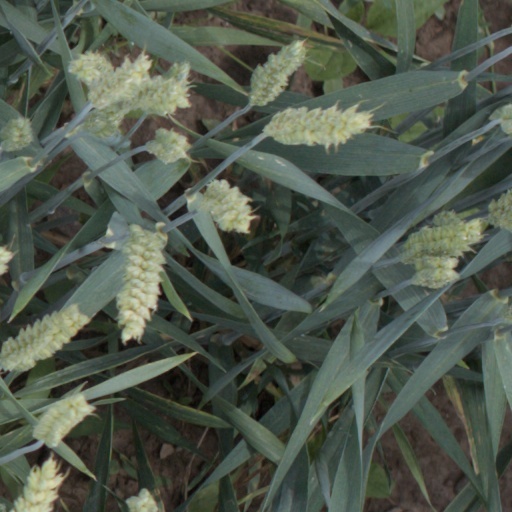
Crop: wheat